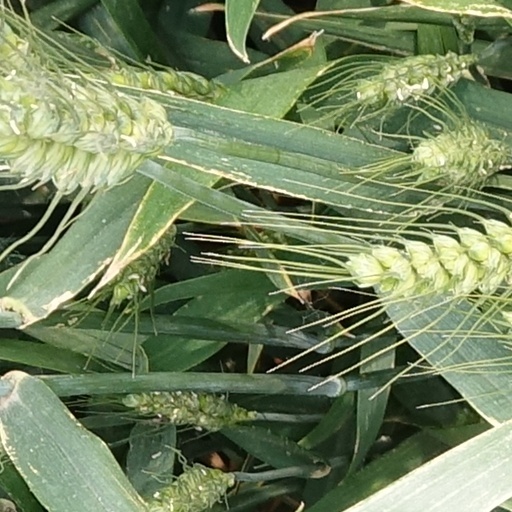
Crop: wheat